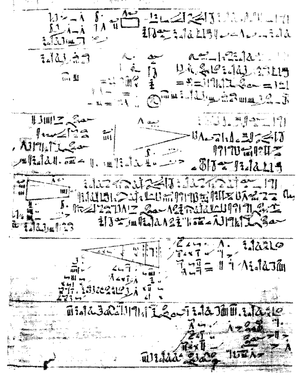
Matematikkens historie / Forhistorisk tid, antikken og middelalderen / Matematik i oldtidens Egypten (ca. 1850 – 600 f. Kr.)
Rhind-papyrussen er en af de vigtigste kilder til viden om de gamle egypteres matematik.
"Matematikkens historie går flere tusind år tilbage i tiden, længe før ordet matematik opstod. Ordet ""matematik"" kommer af det græske ord μάθημα, som betyder videnskab, kundskab eller lærdom. μαθηματικός betyder ""glad for at lære"". I dag refererer begrebet til en bestemt kundskabsgren – det deduktive studie af antal, struktur, rum og ændring.